2023 American League Wild Card Series

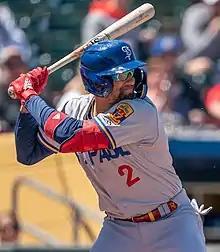
Royce Lewis, pictured here with the St. Paul Saints, hit two home runs and drove in all of the Twins' runs in Game 1.

Kevin Gausman took the mound for the Blue Jays opposite Pablo López for the Twins, who were looking to end the longest playoff losing streak in North American sports history. Royce Lewis provided all of the offense the Twins would need, hitting two home runs in his first two playoff at-bats to put Minnesota up 3–0. Michael A. Taylor and Carlos Correa made strong defensive plays to keep the Blue Jays off of the board until the top of the sixth, when Toronto plated a run on a Kevin Kiermaier single. The Twins bullpen shut down the scoring from there with 3 scoreless innings to earn the Twins' first playoff victory since Game 1 of the 2004 ALDS and snap their 18-game playoff losing streak.